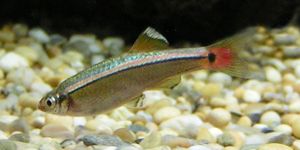
Hvid skybjerg
Hvid skybjerg
Hvid skybjerg er en karpefisk som ofte bruges i akvarier.